Carlsbad, California

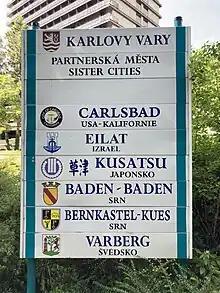
Sign of Karlovy Vary's sister cities

The North County Transit District (NCTD) provides public transportation services in Carlsbad, including the "Coaster" commuter rail (with stops at Carlsbad Village station and Carlsbad Poinsettia station), "Breeze" bus service, the "Carlsbad Connector" microtransit service, and "Lift" paratransit service.